Moffat Tunnel

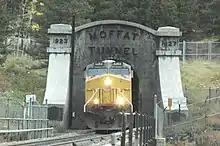
The western entrance to the tunnel

The Moffat Tunnel is a railroad and water tunnel that cuts through the Continental Divide in north-central Colorado. Named after Colorado railroad pioneer David Moffat, the tunnel's first official railroad traffic passed through in February 1928.